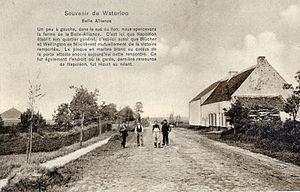
Waterloo Belle-Alliance- carte postale +-1900
Waterloo /watɛʁlo/ est une commune belge francophone située à une vingtaine de kilomètres au sud de Bruxelles, dans la province du Brabant wallon.